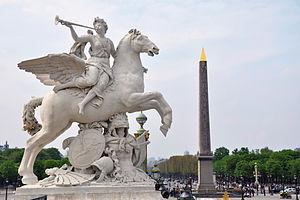
La Renommée du roi chevauchant Pégase, d'après Antoine Coysevox (1640-1720), Paris, jardin des Tuileries. Copie ayant remplacé en 1986 le marbre original conservé à Paris au musée du Louvre (pavillon Richelieu, cour Marly ).
Le jardin des Tuileries, parfois appelé jardins des Tuileries au pluriel, est un parc parisien du 1ᵉʳ arrondissement créé au XVIᵉ siècle, à l'emplacement d'anciennes tuileries qui lui ont donné son nom.
La place de la Concorde, avec 8,64 hectares, est la plus grande place de Paris. Le nom aurait été choisi par le Directoire pour marquer la réconciliation des Français après les excès de la Terreur.